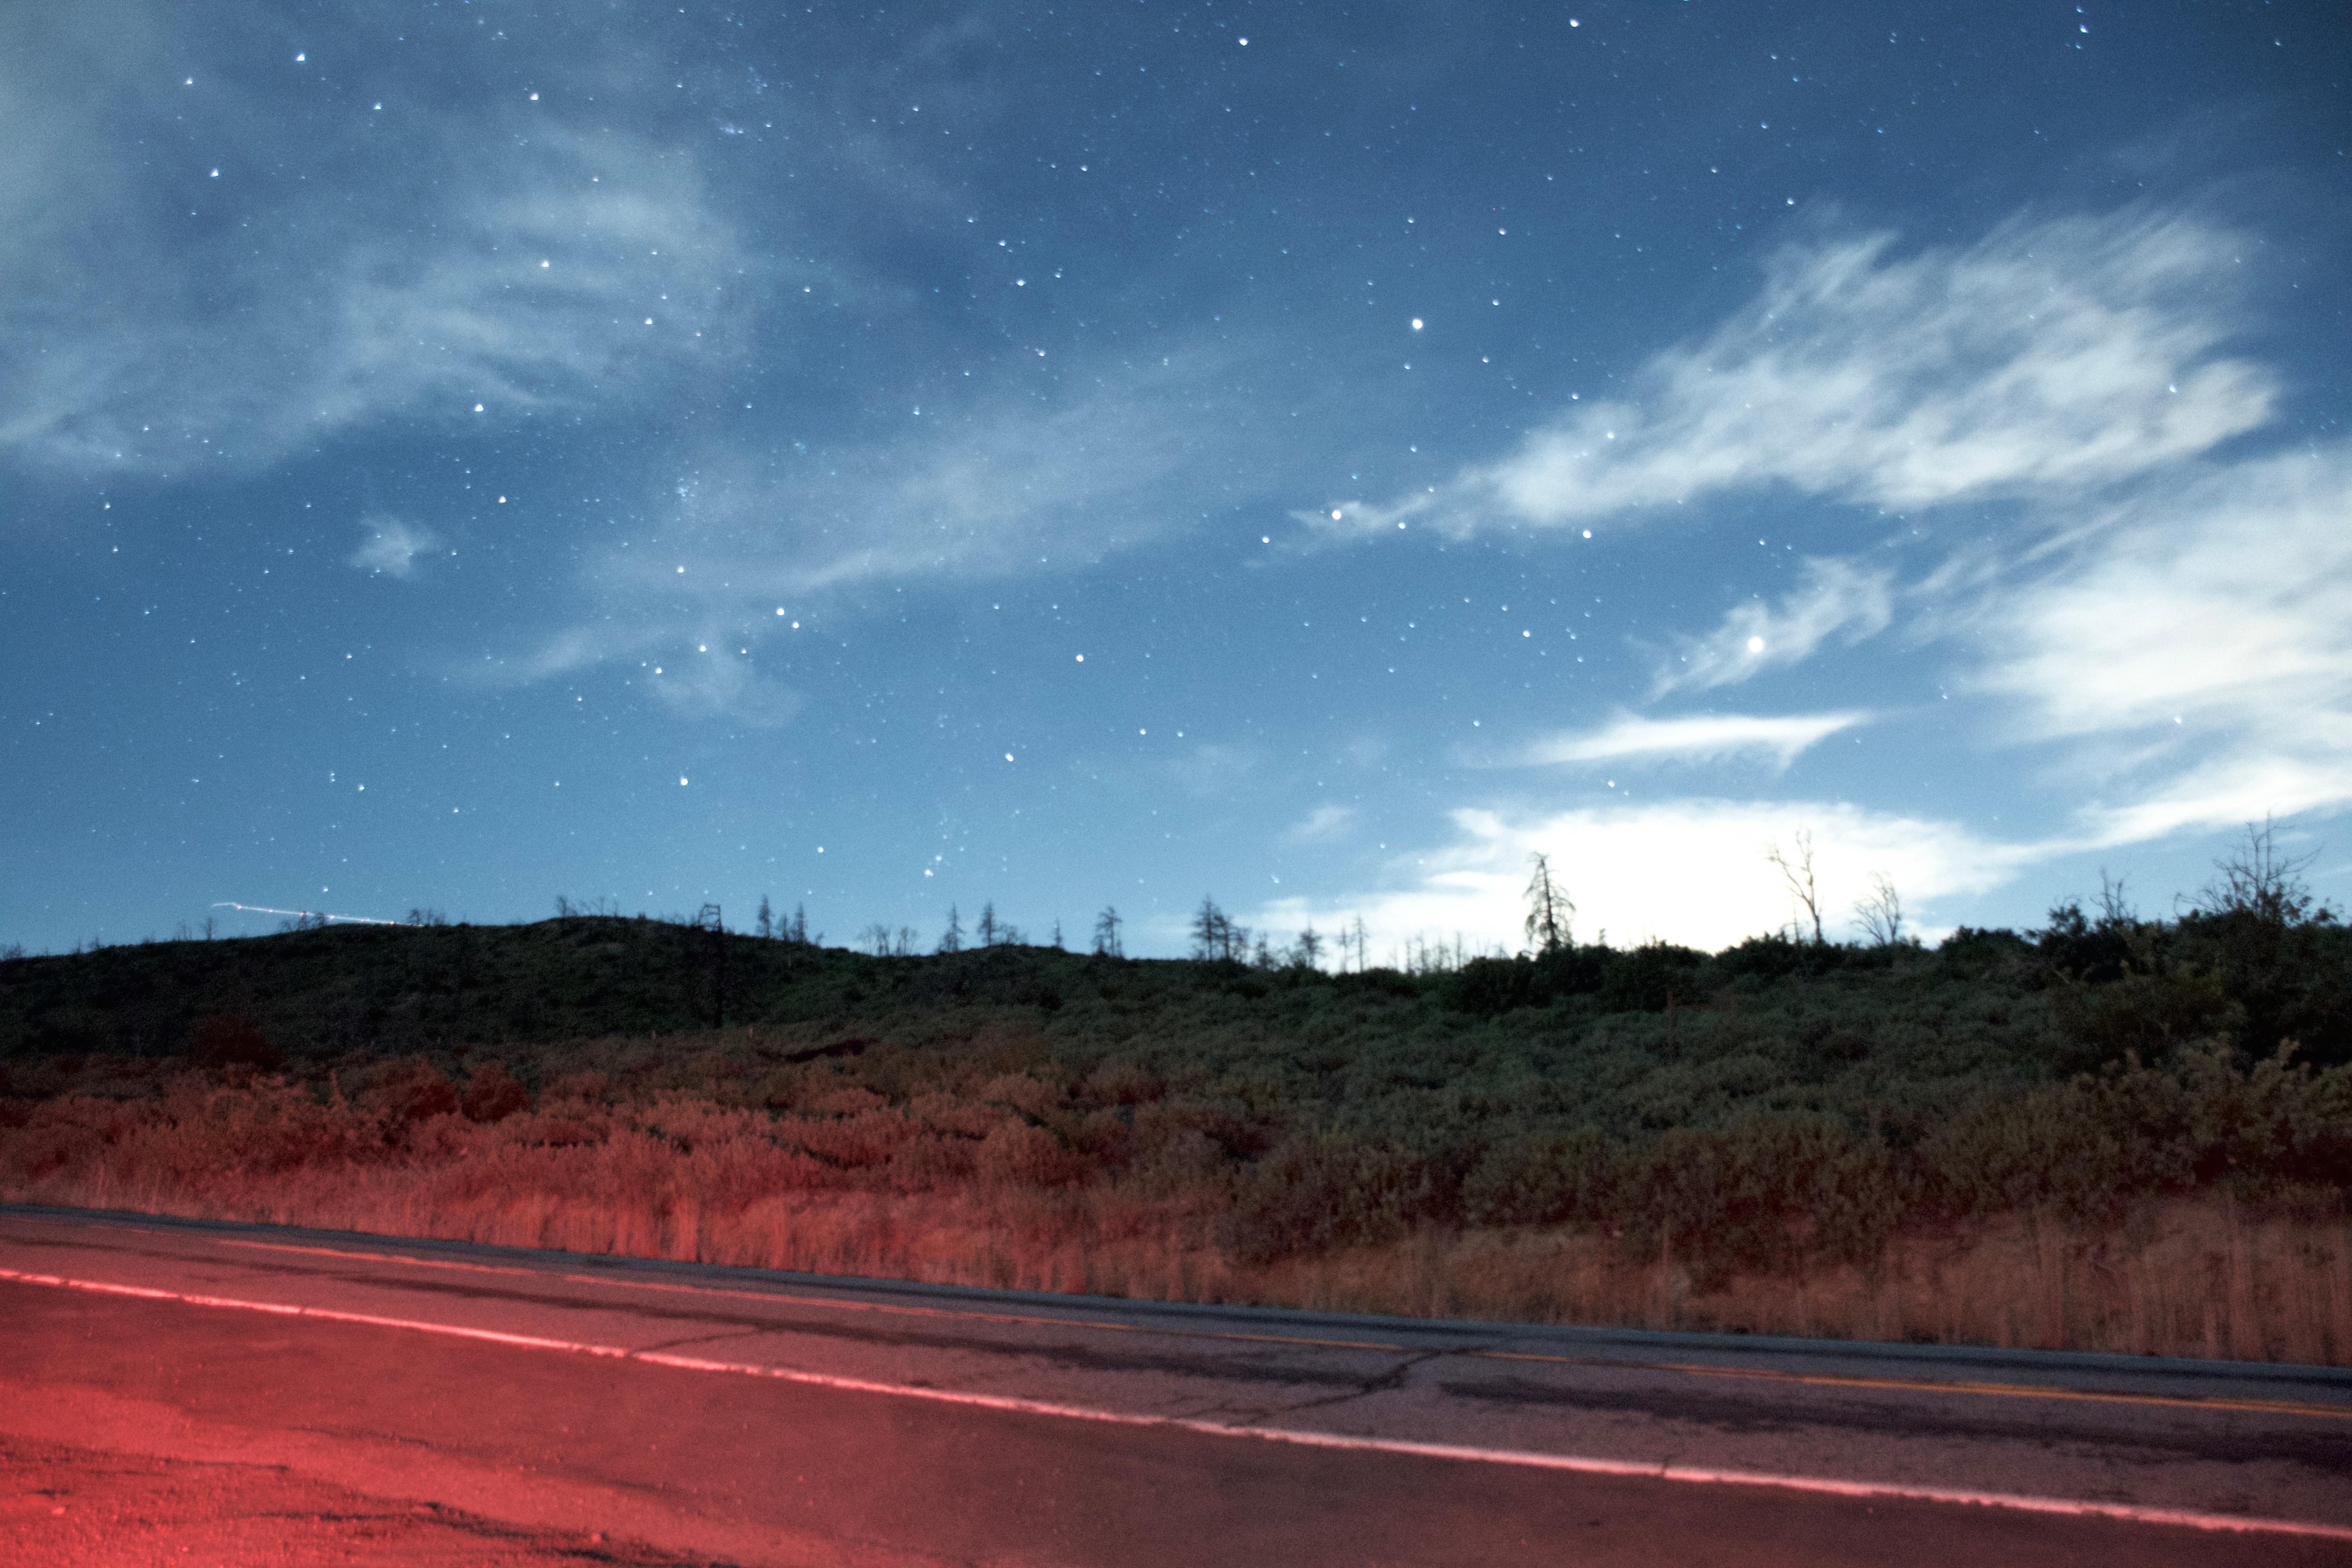
horizon, cloud, sky, sunset, road, sunlight, morning, highway, dawn, atmosphere, dusk, evening, road trip, infrastructure, meteorological phenomenon, atmosphere of earth